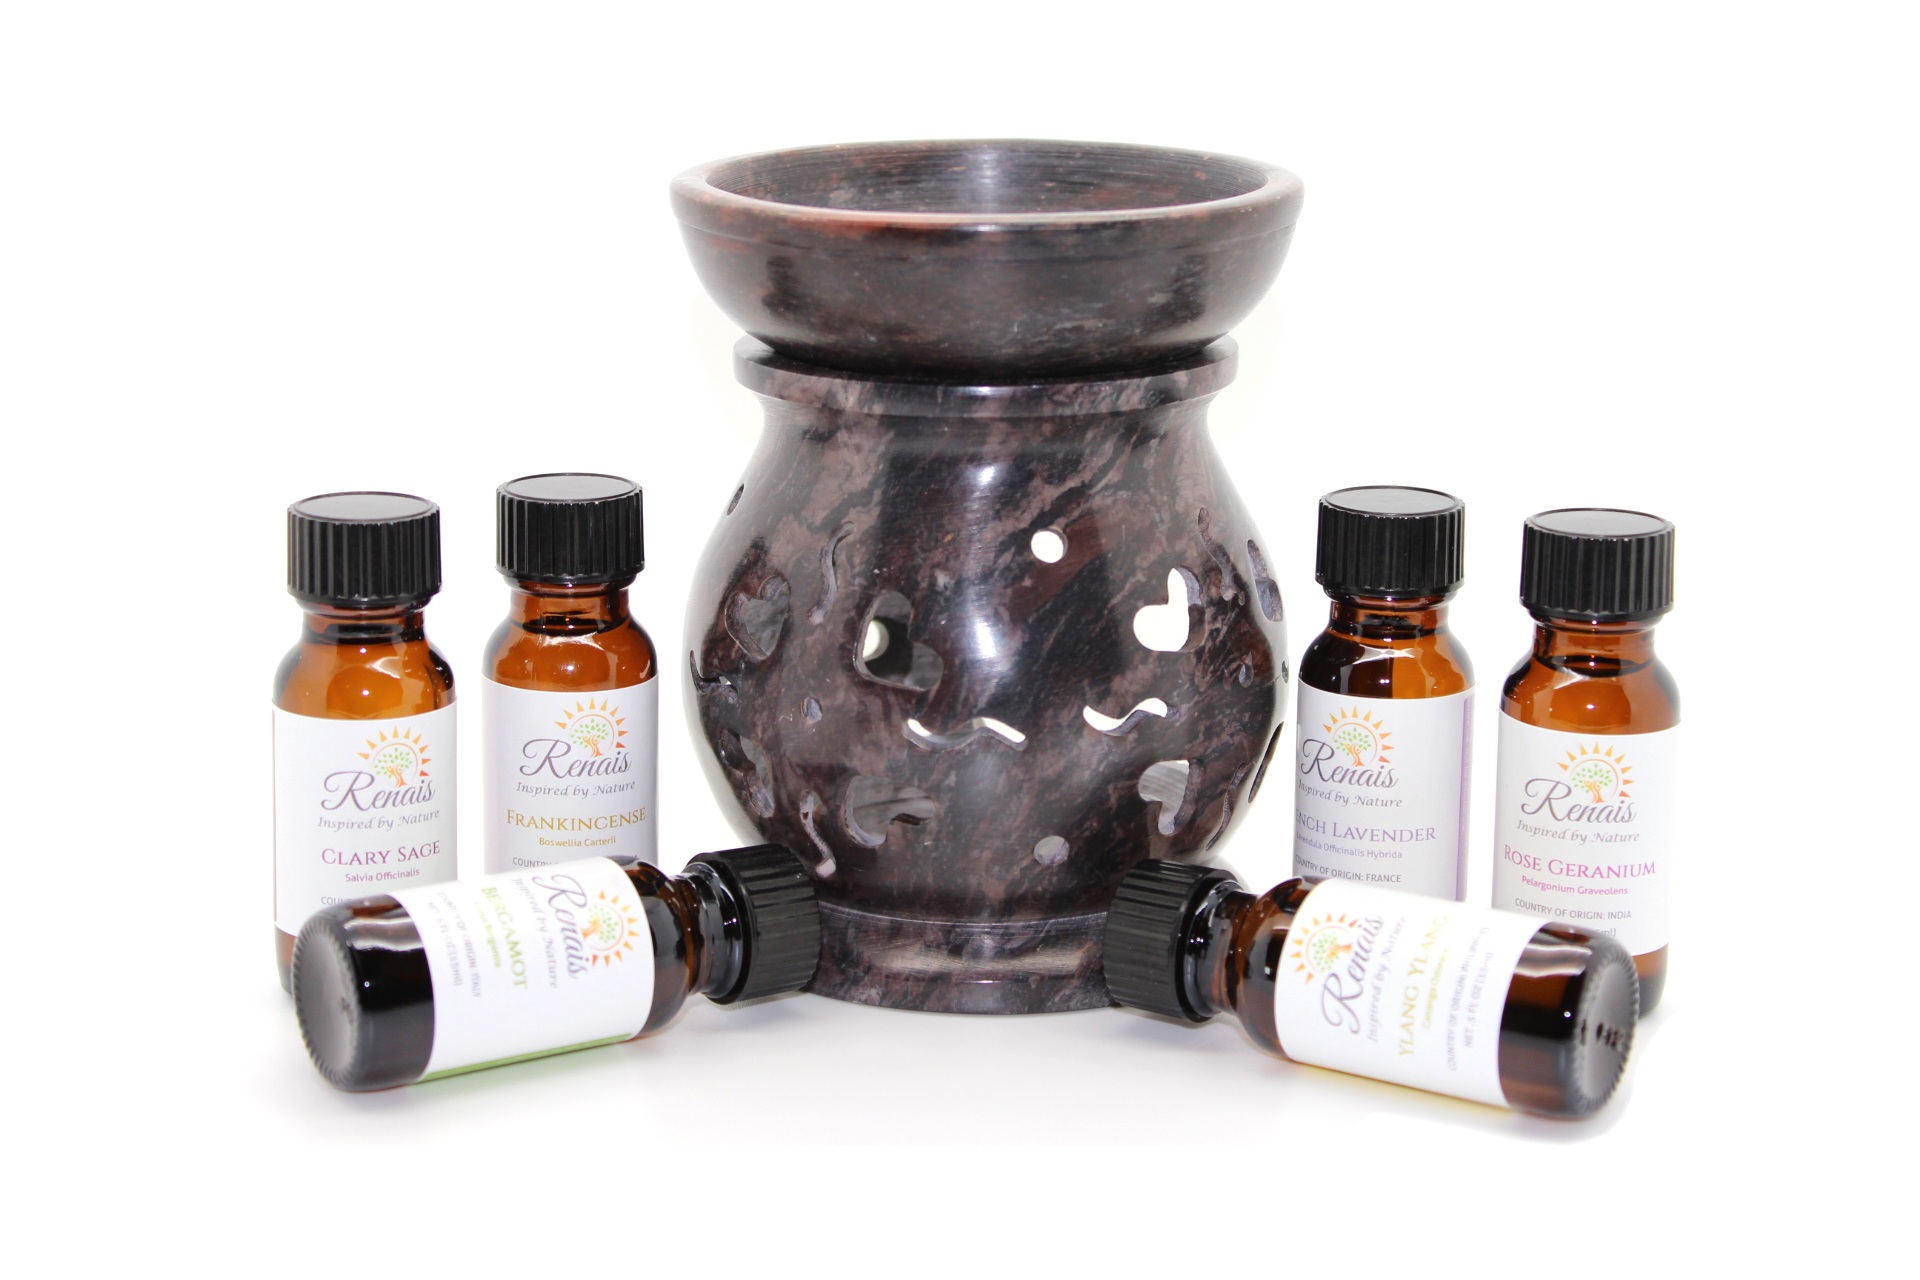
drink, bottle, glass bottle, product, relaxation, oil, aromatherapy, flavor, diffuser, essential, essential oils, essential oil diffuser